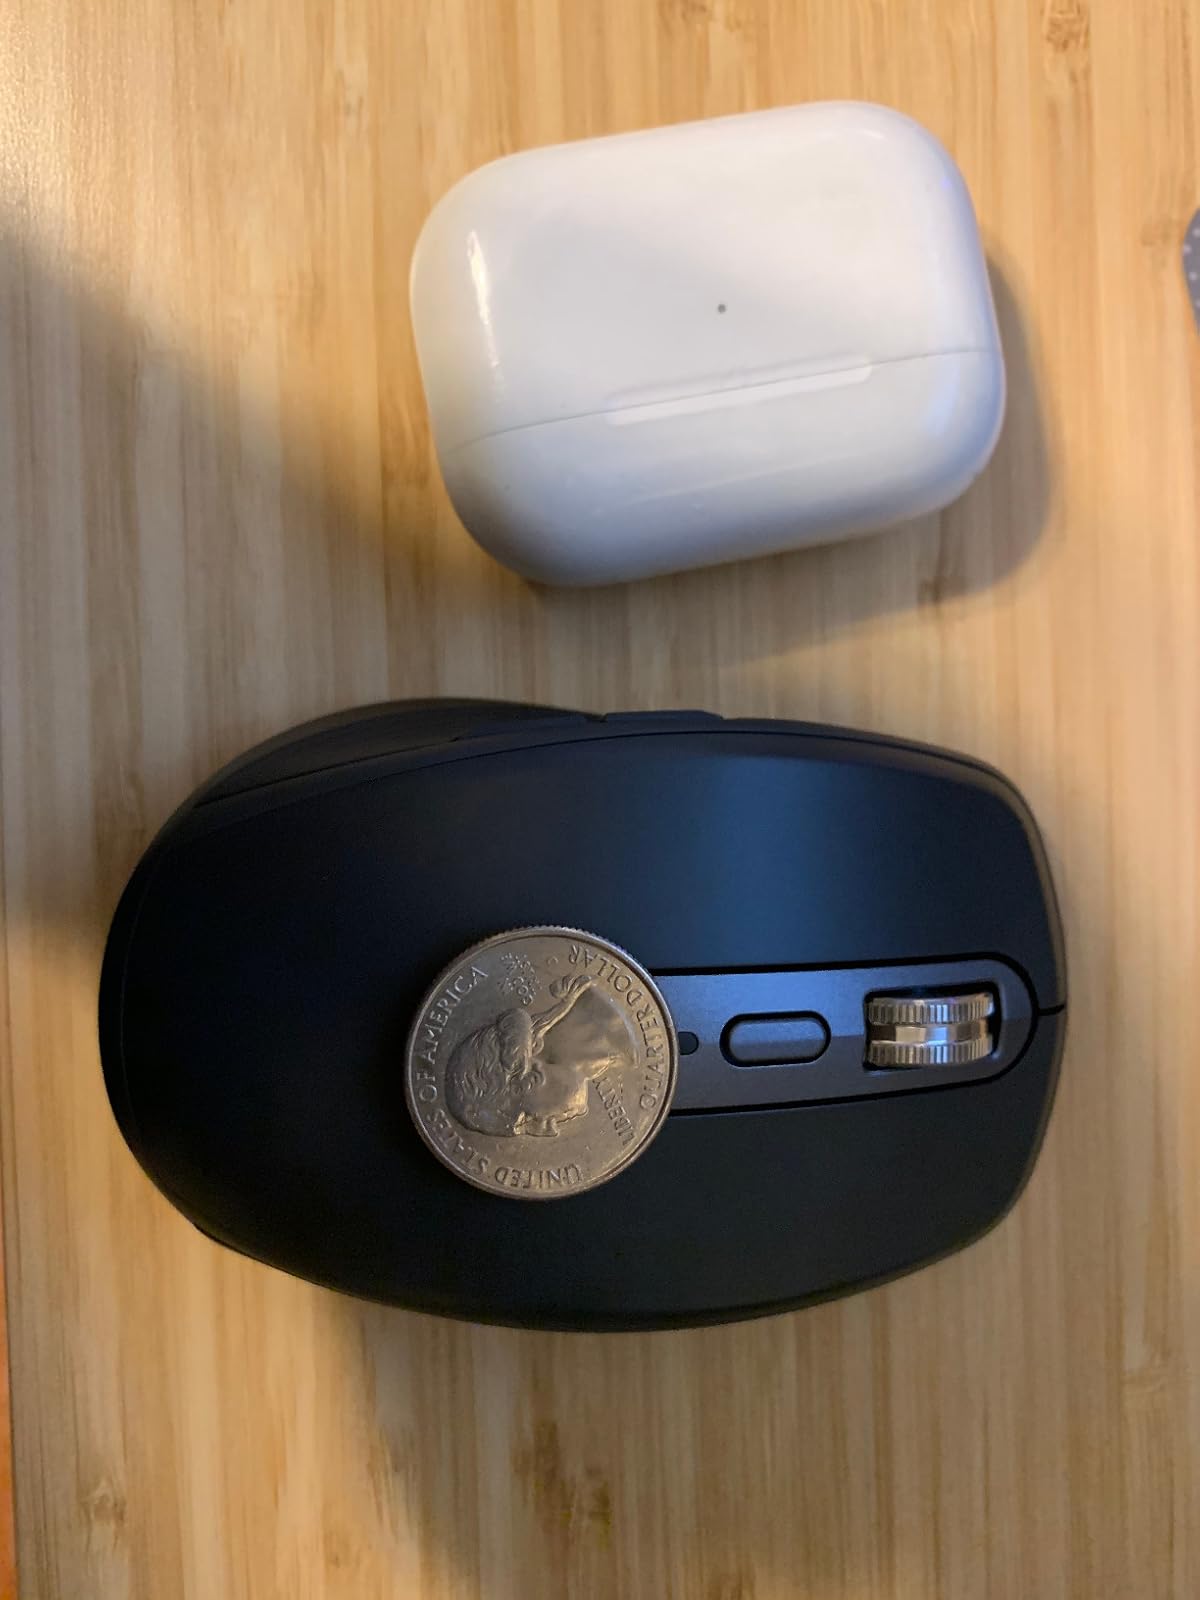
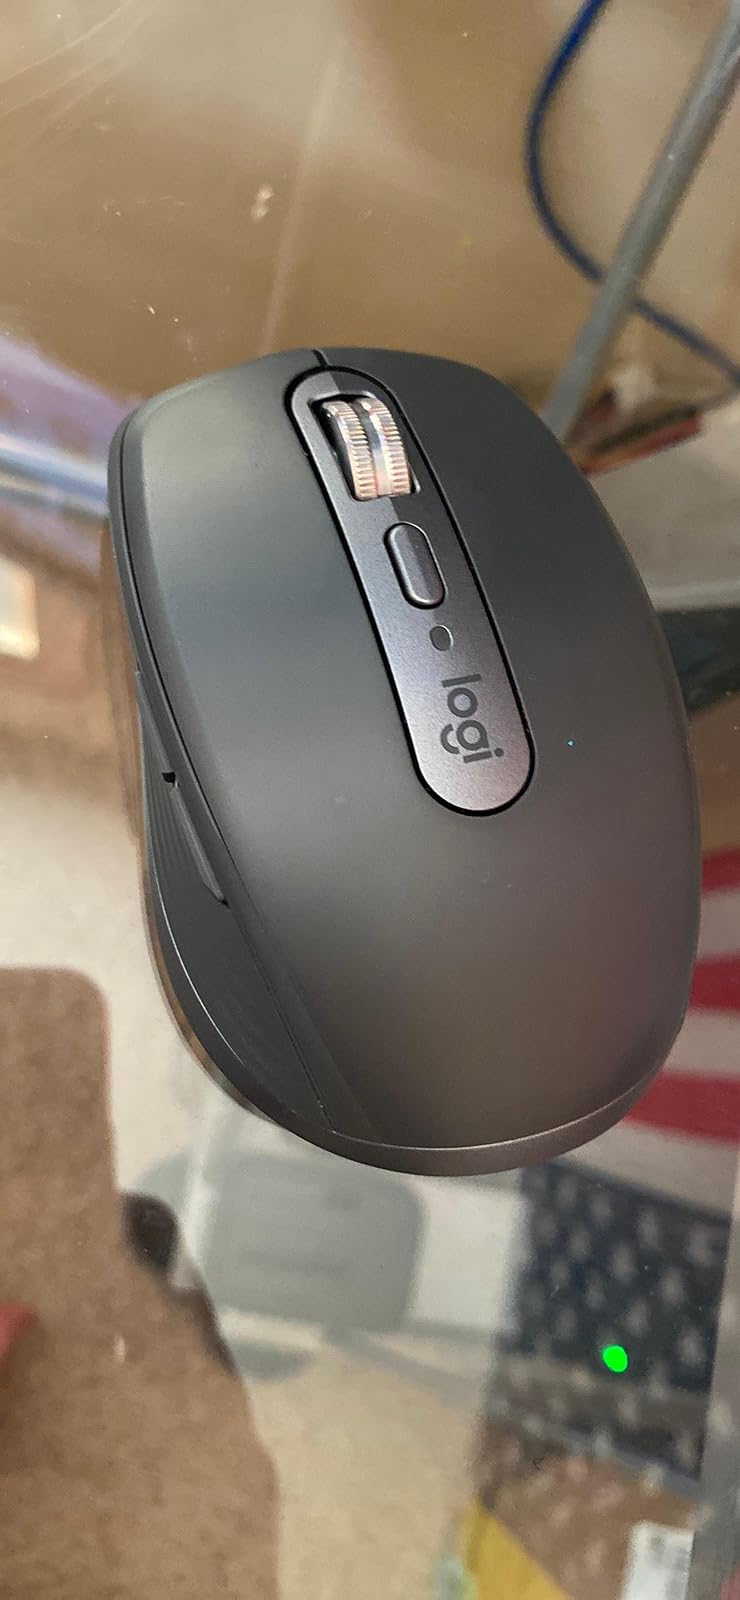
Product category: mouse
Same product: yes